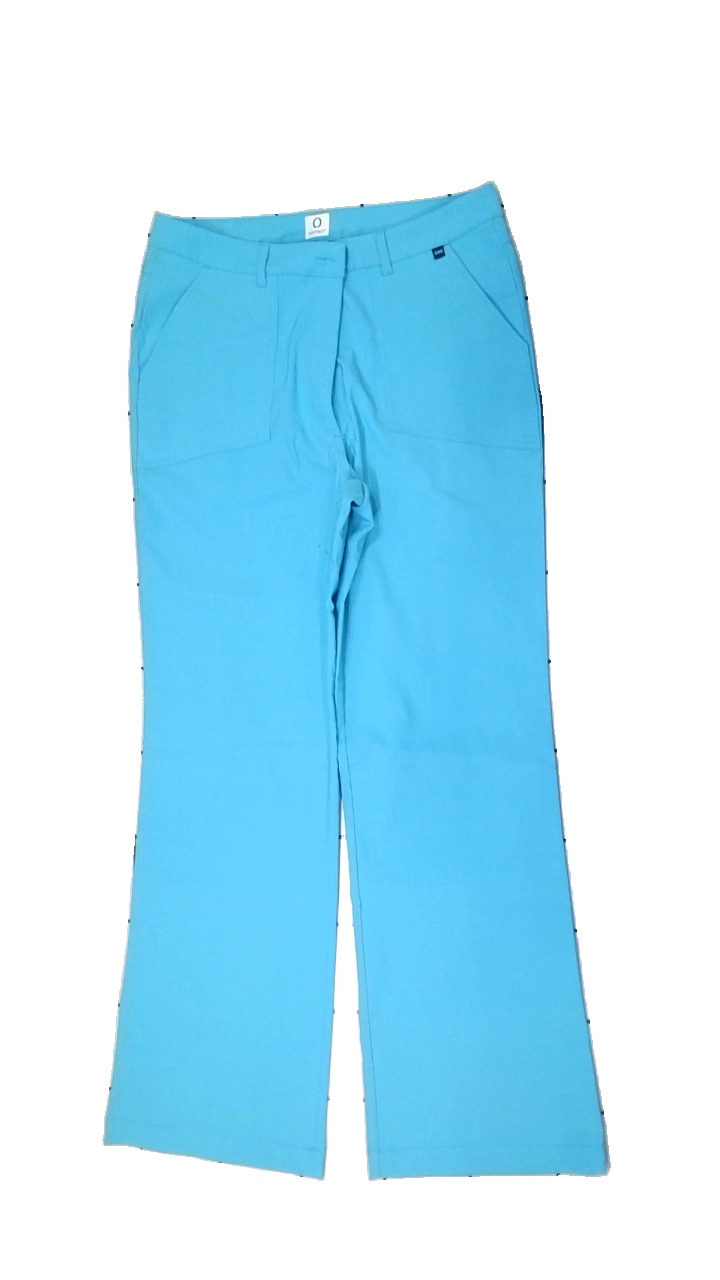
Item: Trousers (Ladies)
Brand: Connect
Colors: Turquoise
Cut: Regular
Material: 77% polyester, 23% cotton
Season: All
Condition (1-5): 2
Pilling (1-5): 5
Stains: Major
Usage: Export
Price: <50